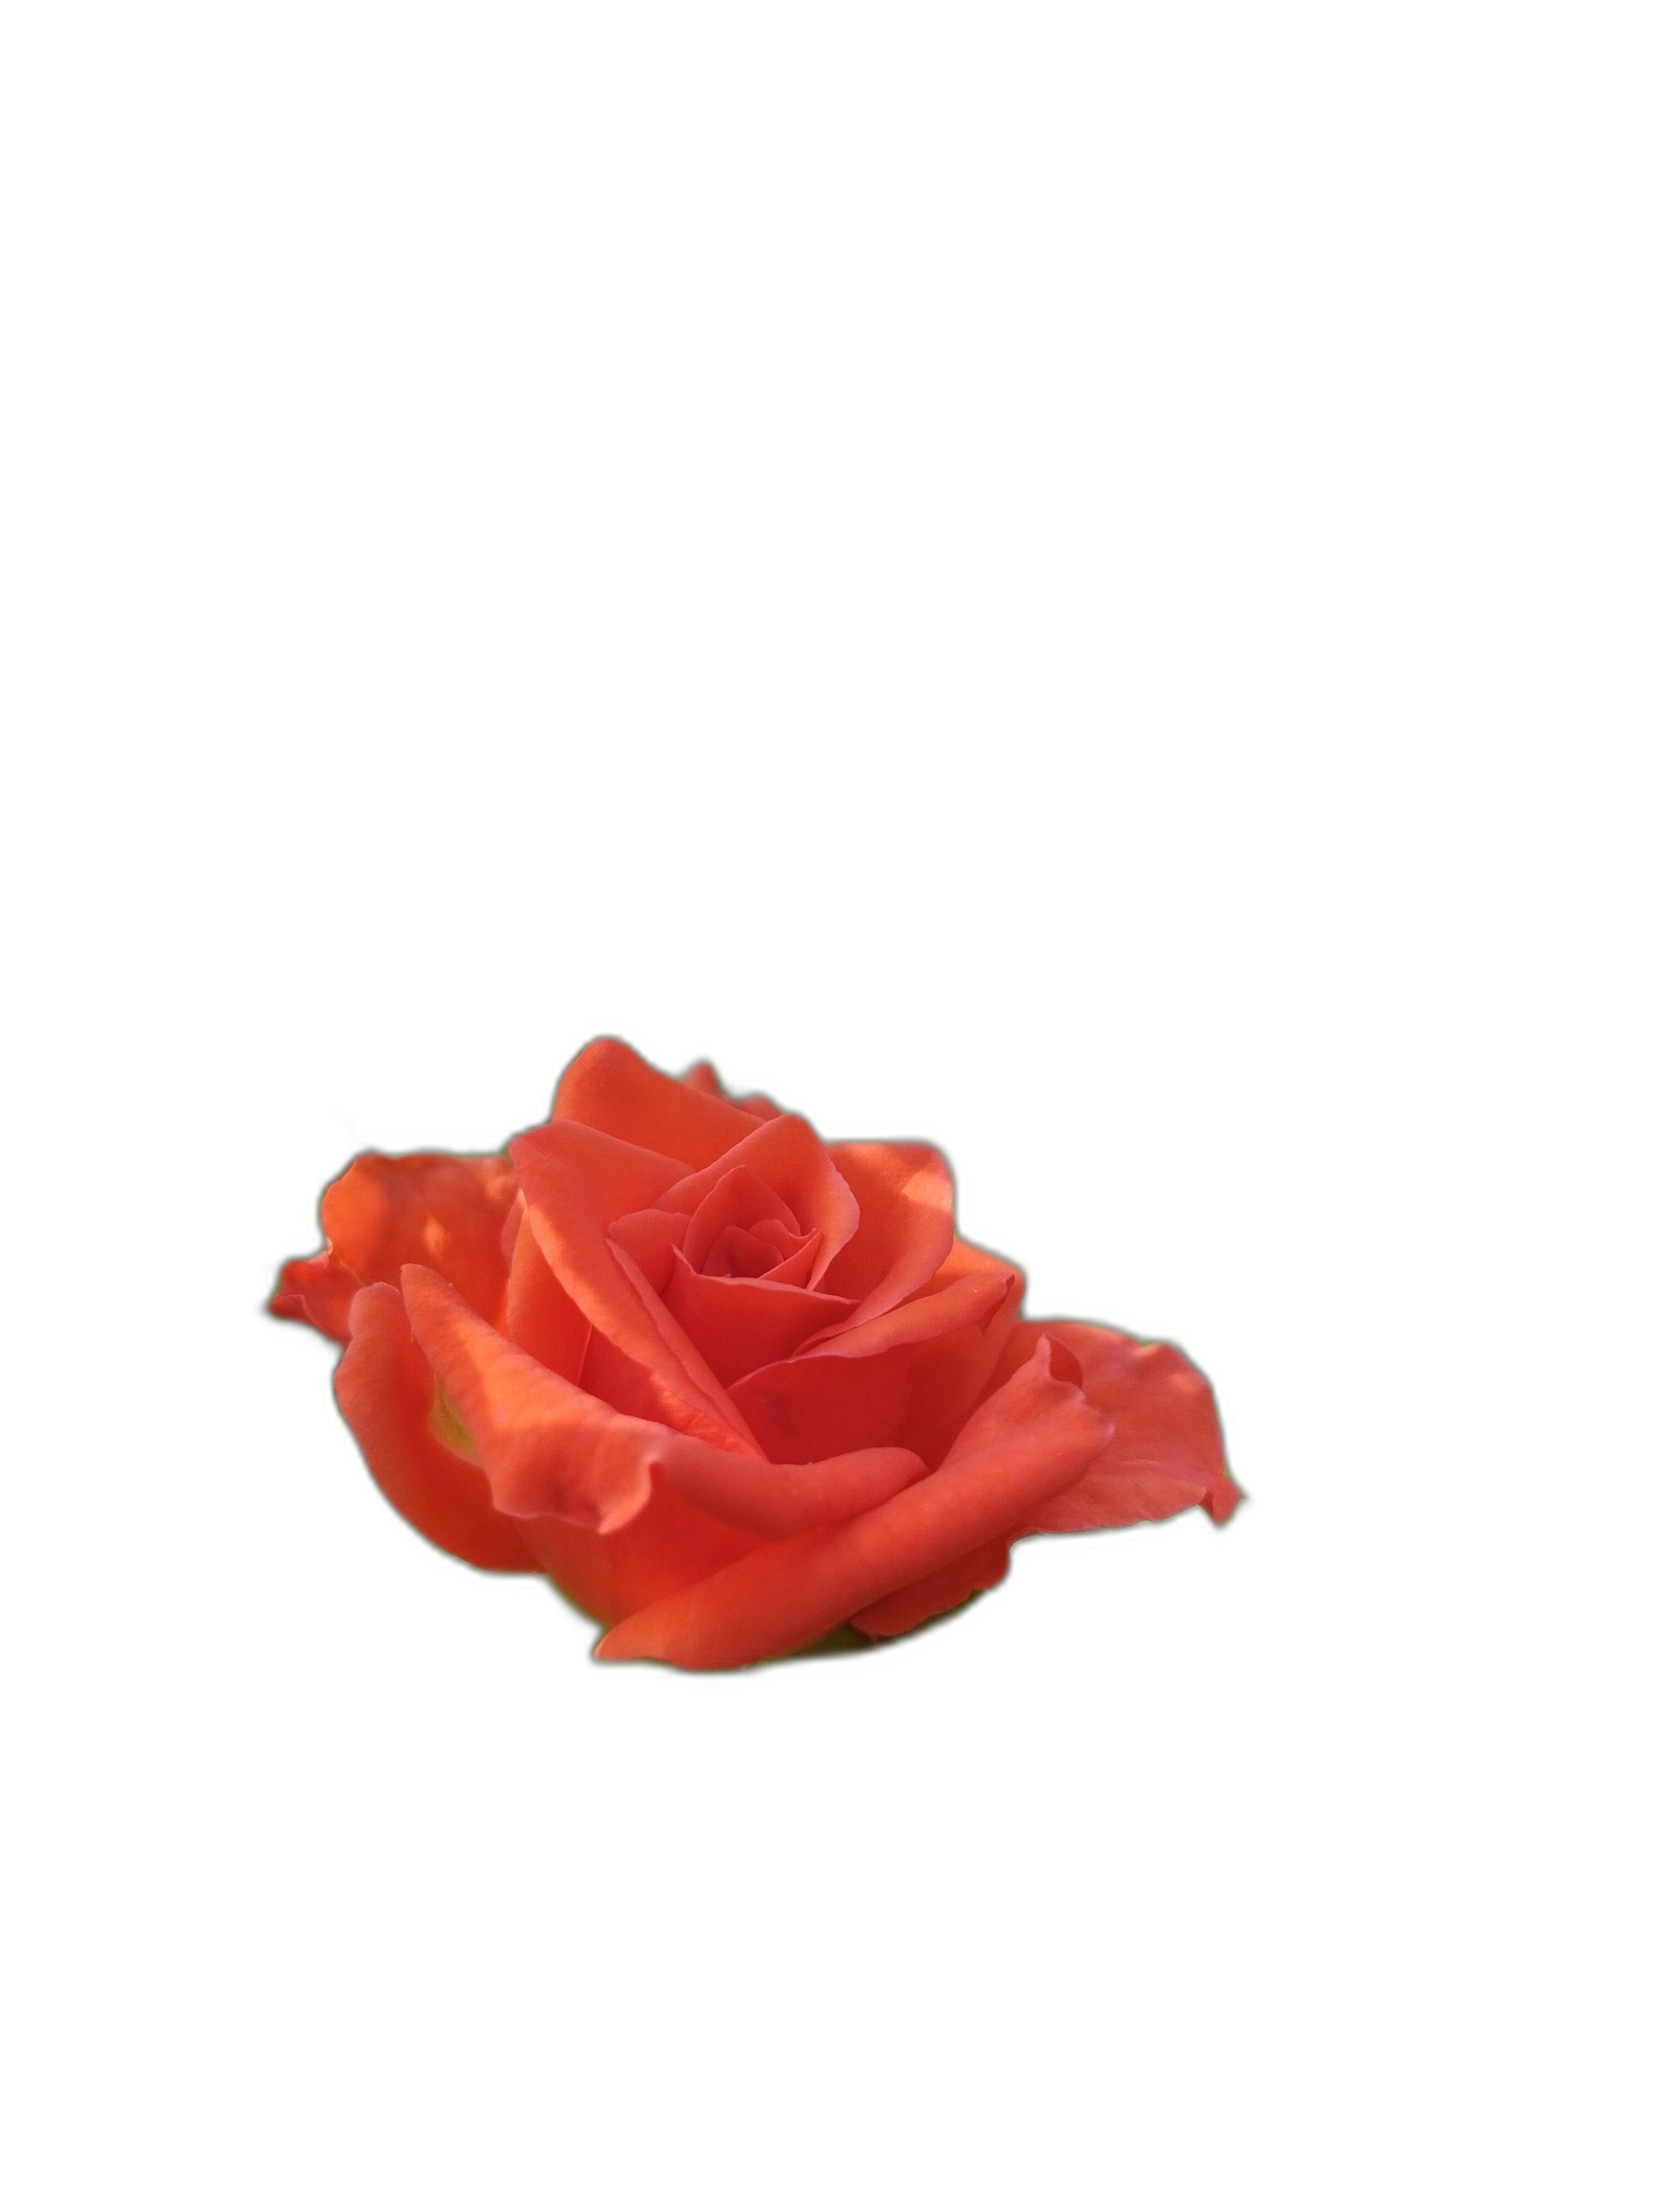
Label: Rose